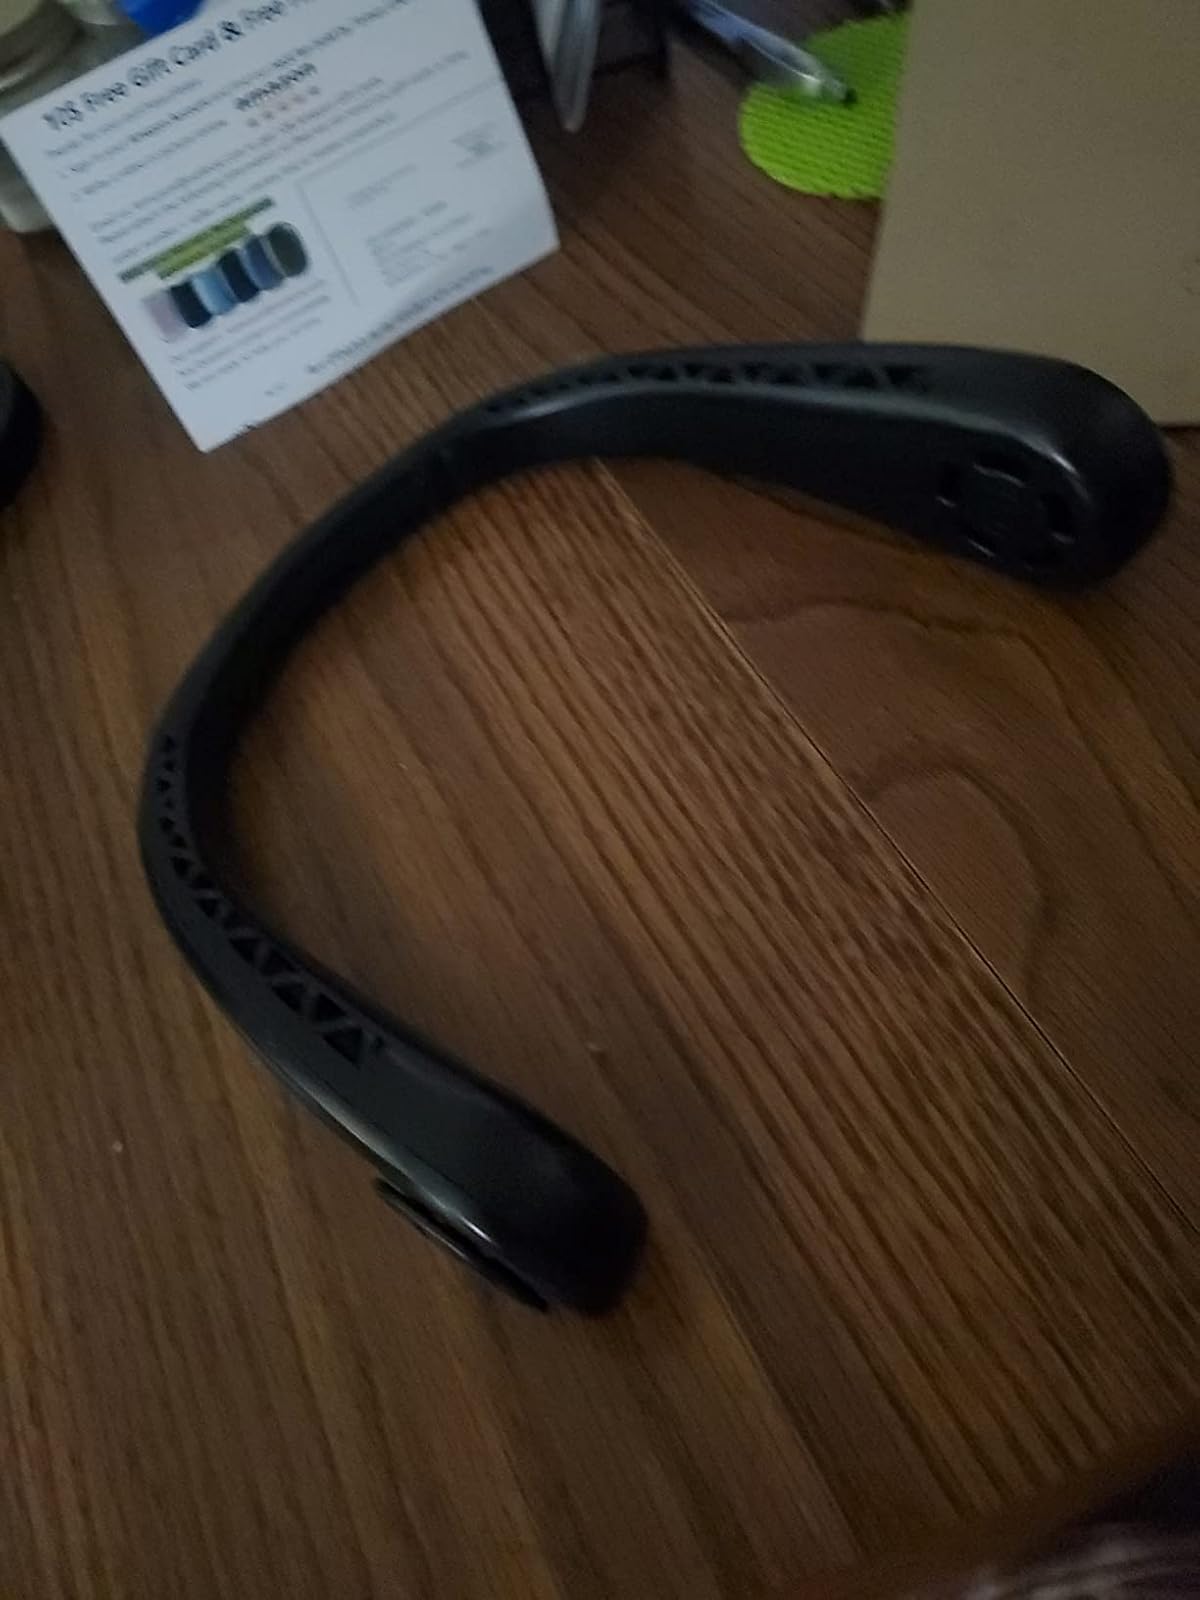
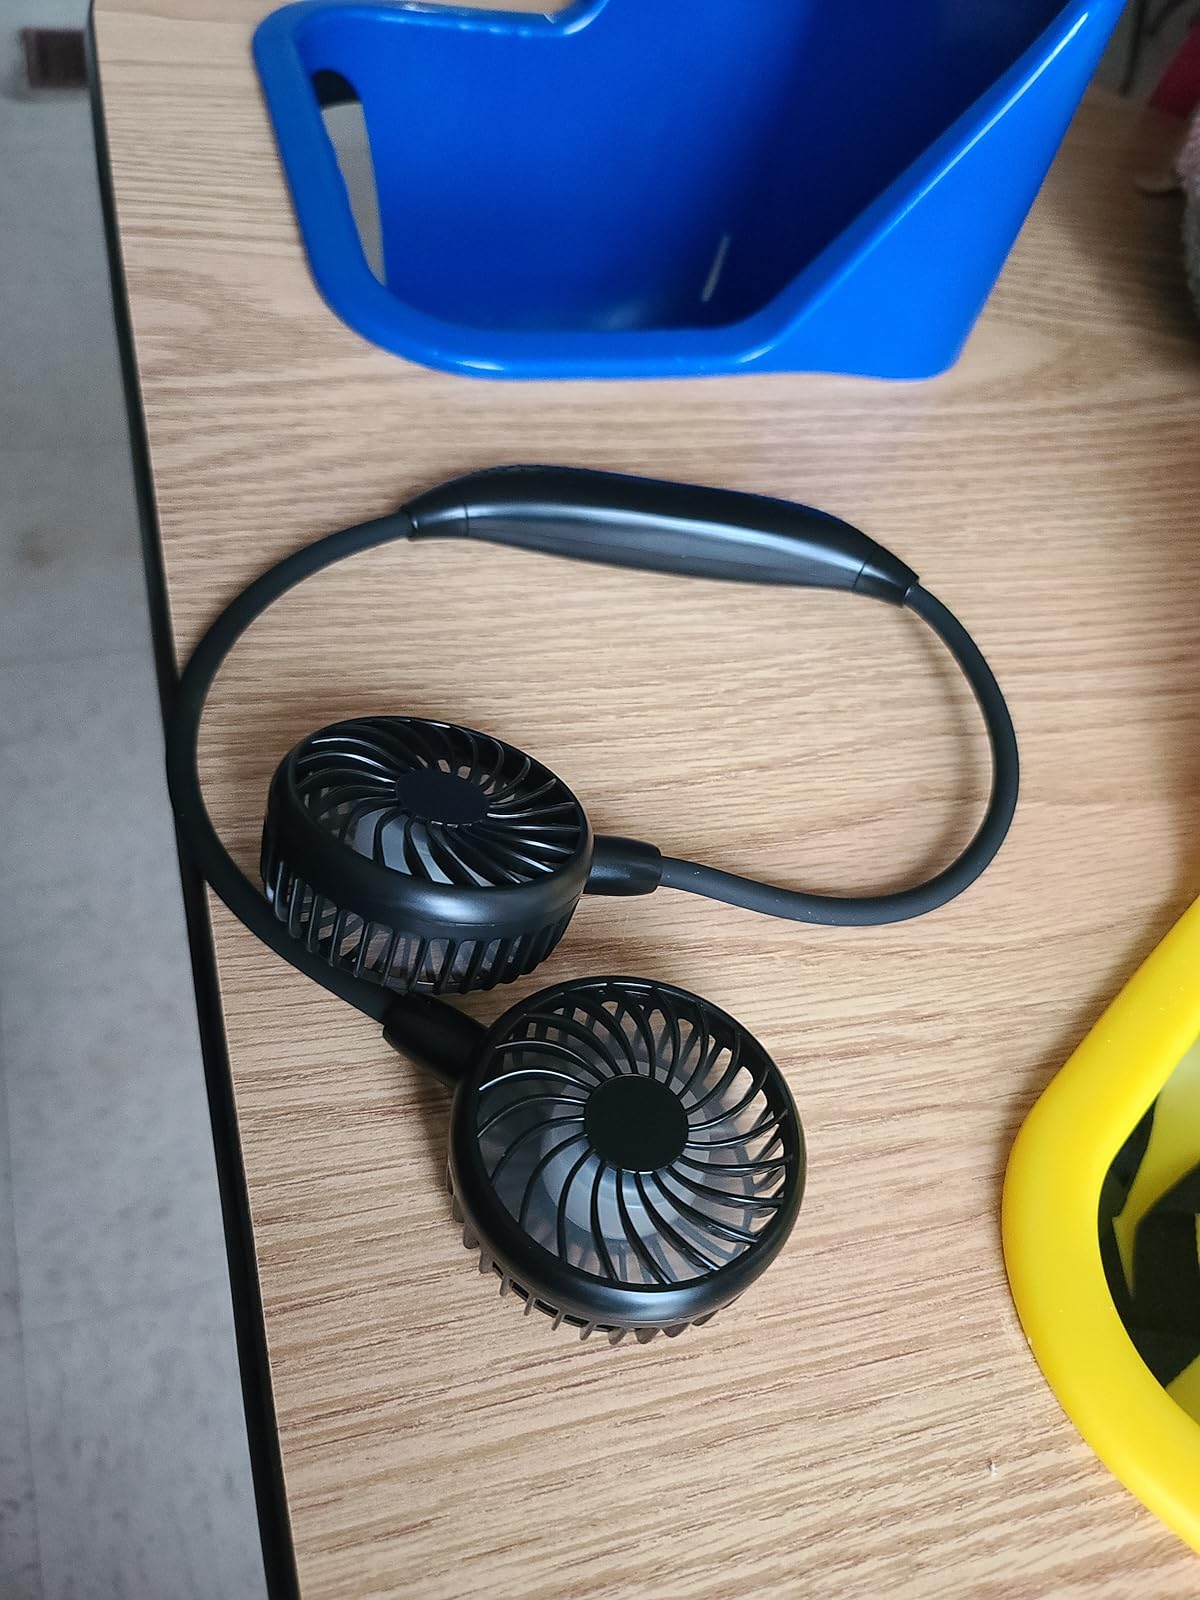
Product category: fan
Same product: no